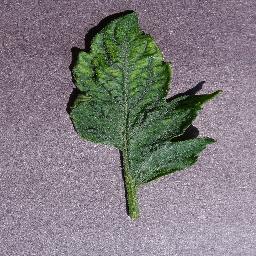
Label: Tomato___Tomato_mosaic_virus